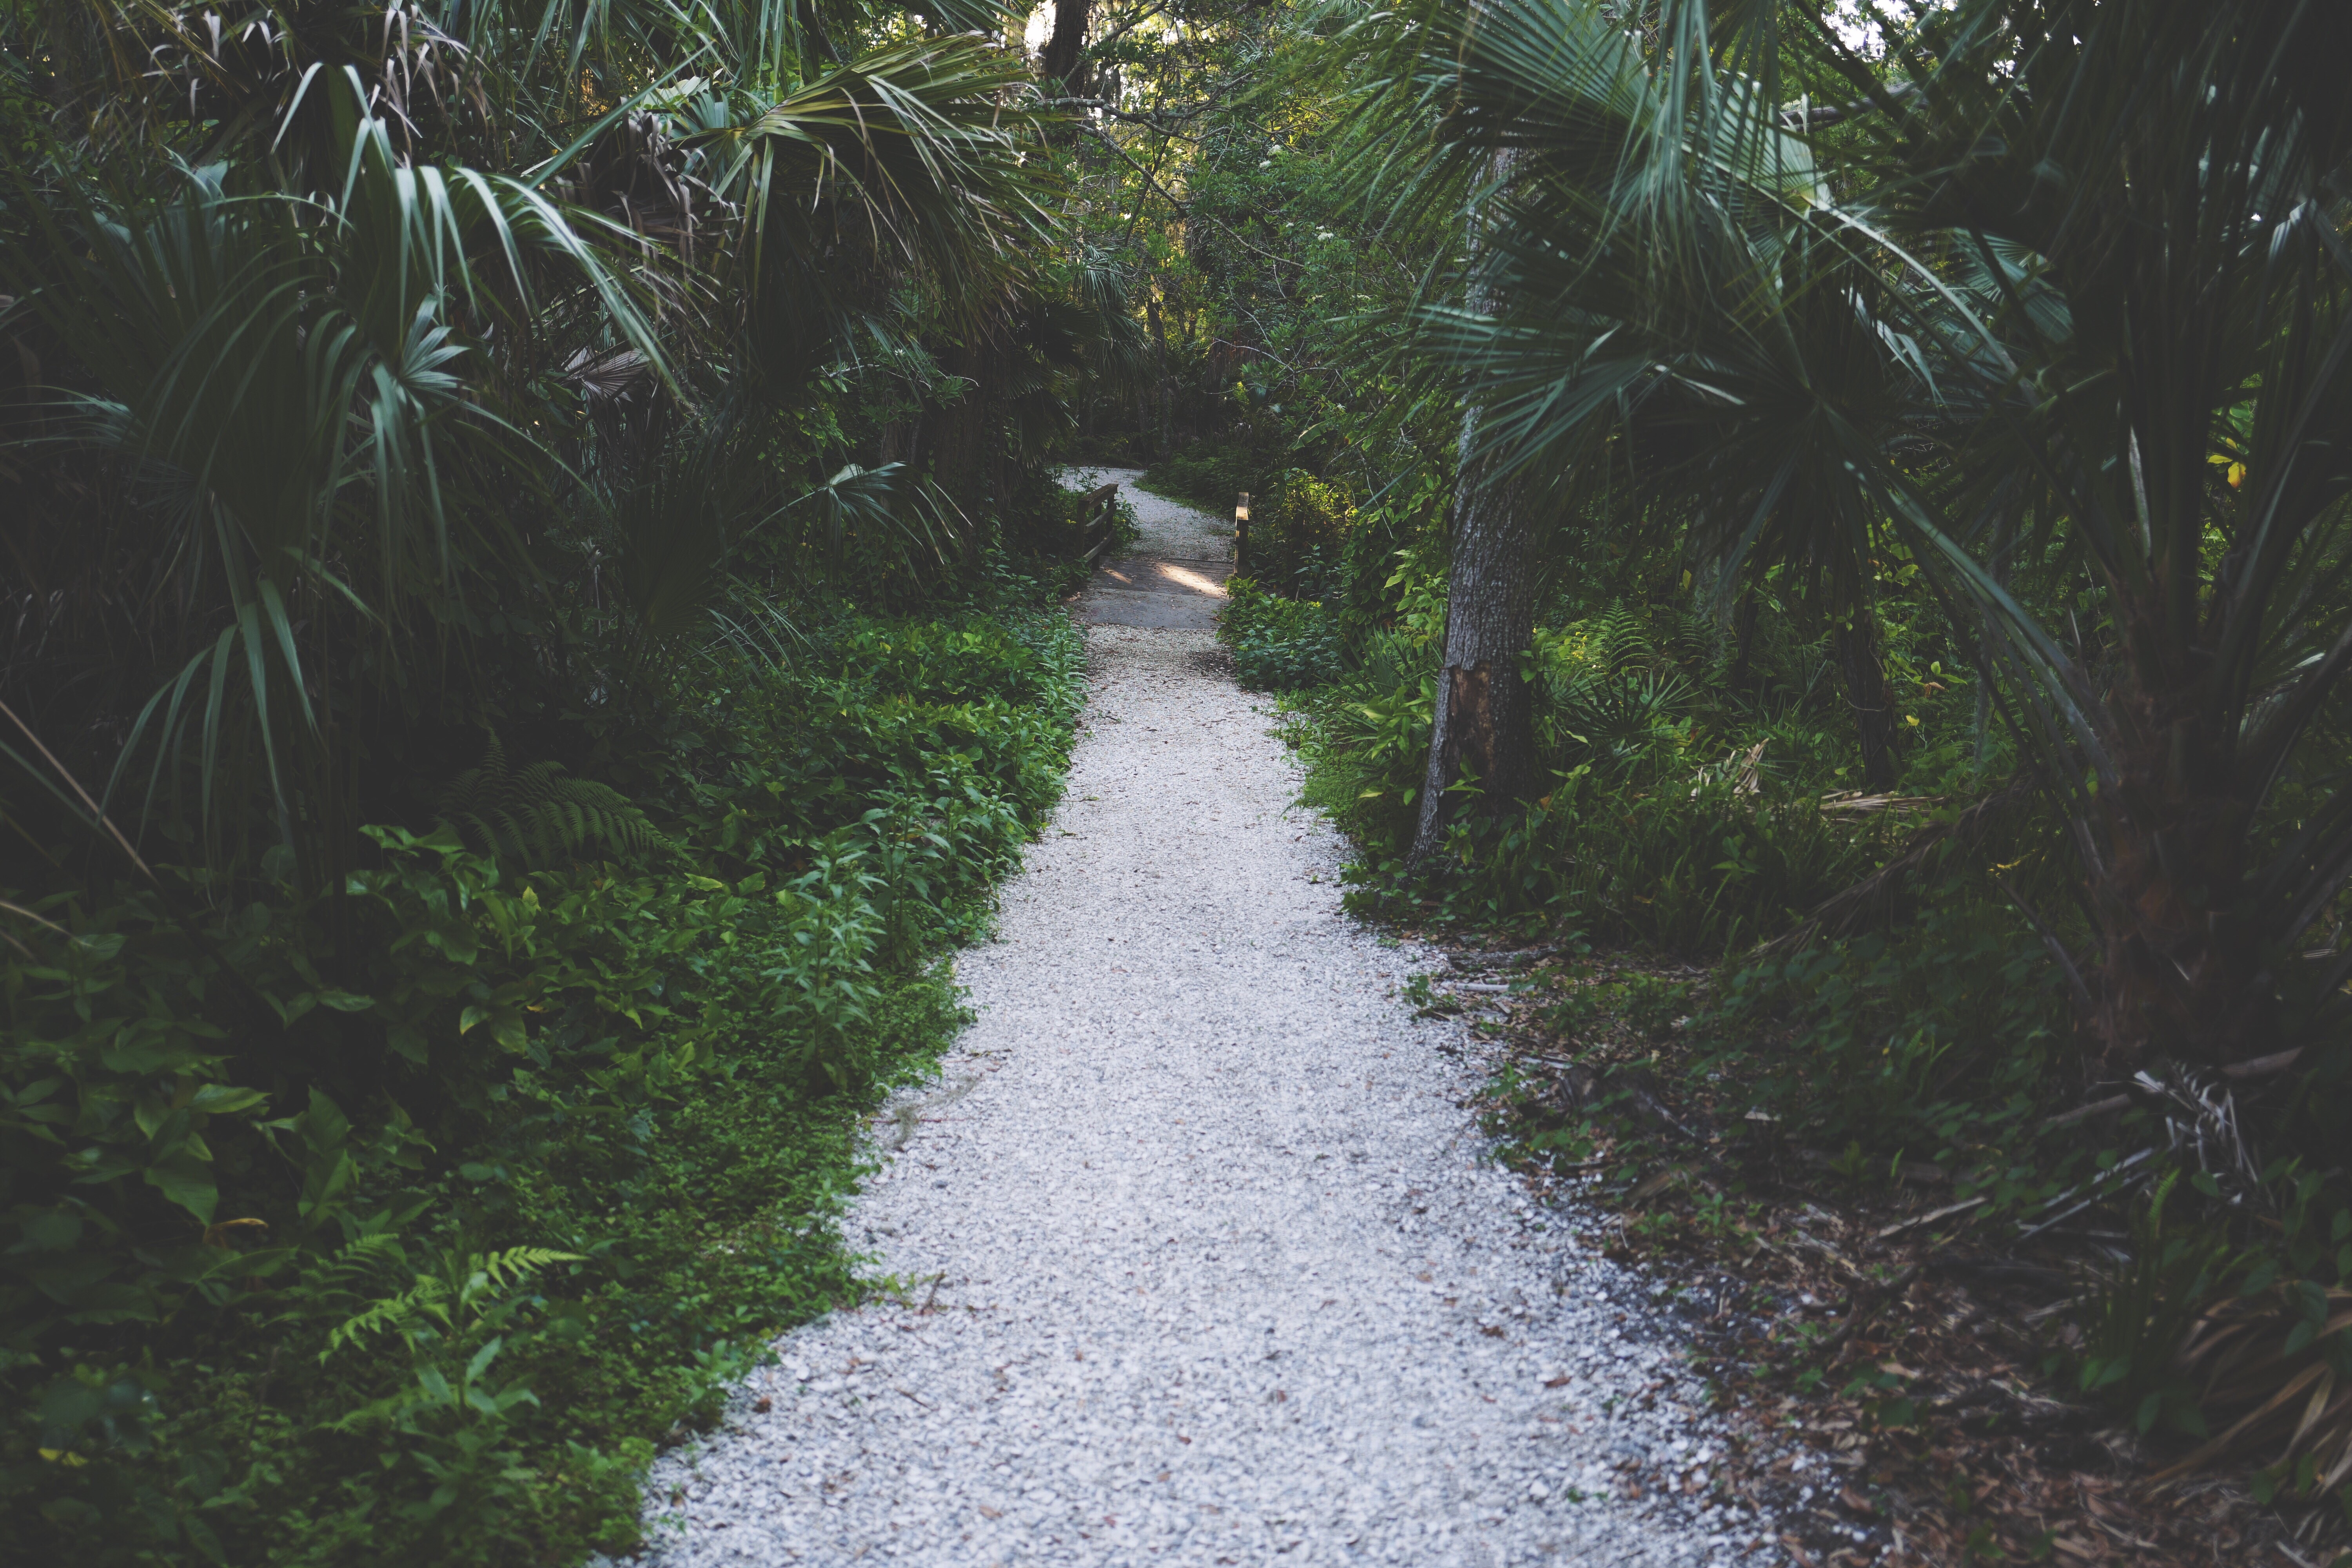
tree, forest, path, trail, stream, green, jungle, palm, soil, rainforest, woodland, habitat, natural environment